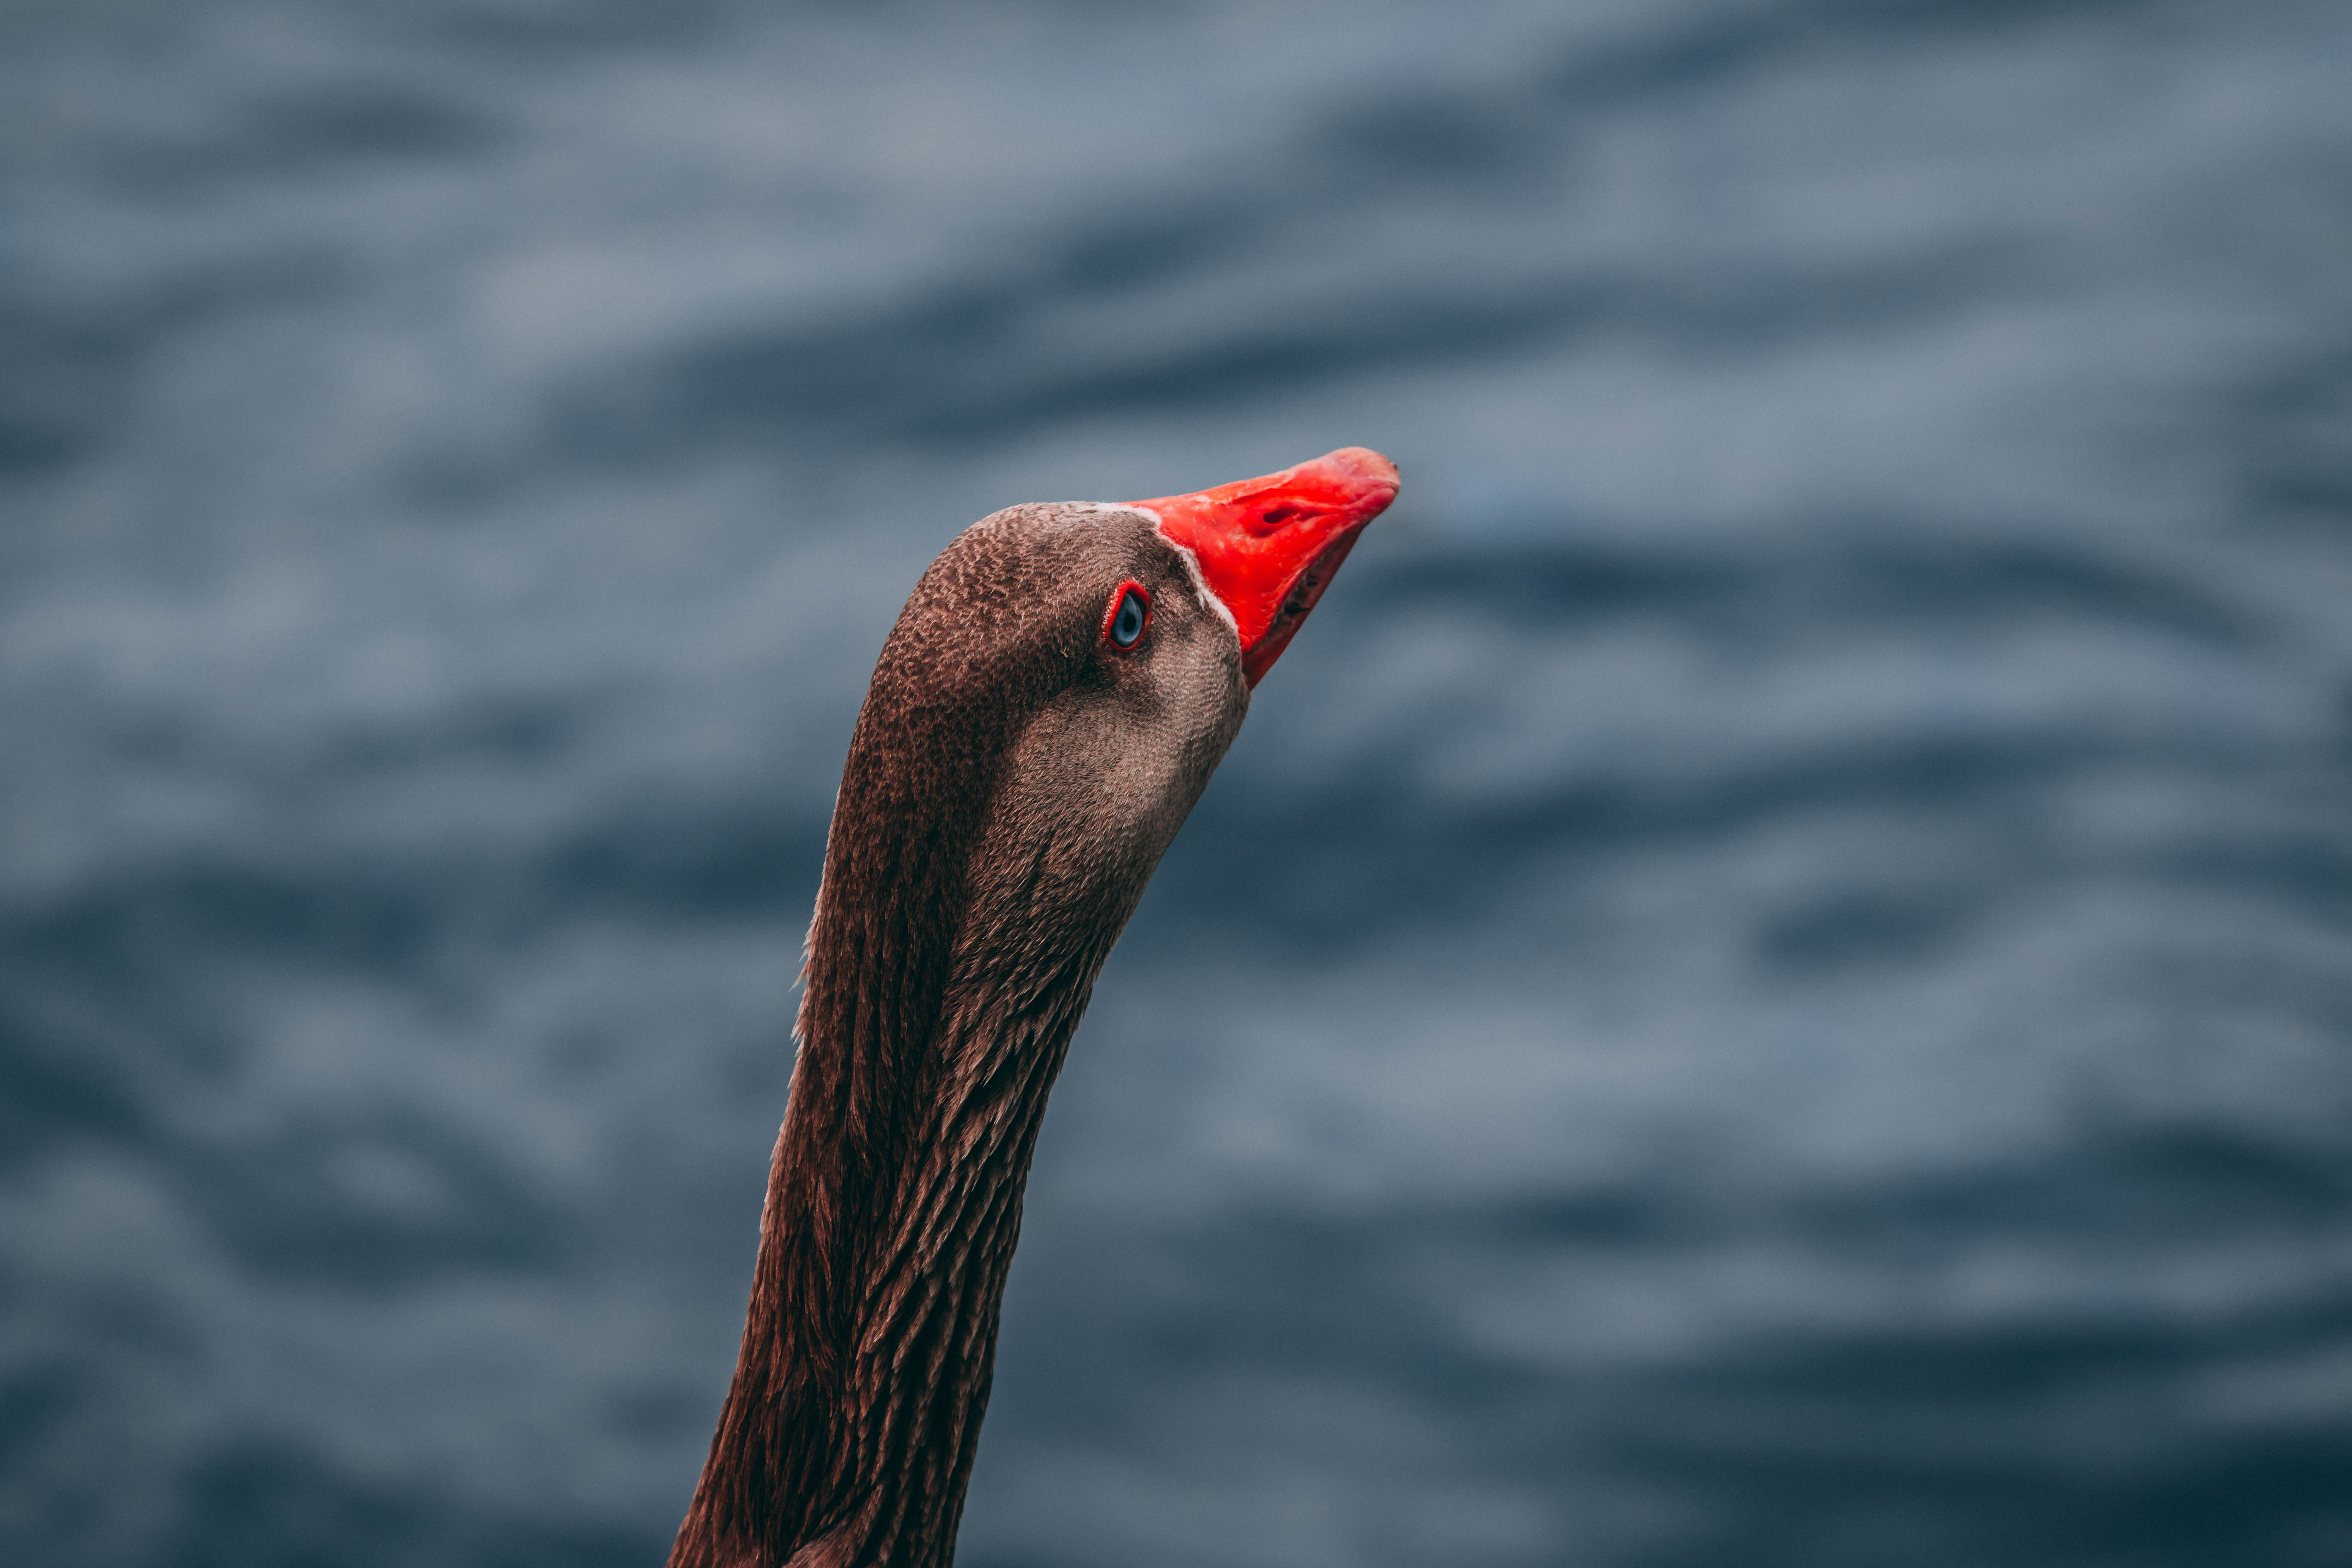
beak, bird, water bird, water, wildlife, goose, ducks, geese and swans, seabird